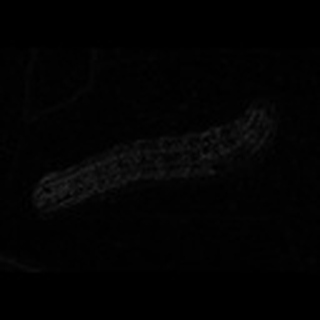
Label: cotton_army_worm